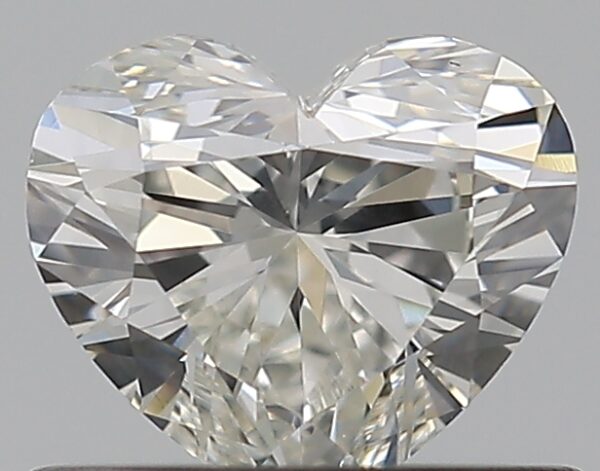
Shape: heart
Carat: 0.5
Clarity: SI1
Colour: I
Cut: EX
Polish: EX
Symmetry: VG
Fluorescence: F
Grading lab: GIA
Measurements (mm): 4.77 x 5.46 x 3.19